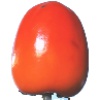
Label: kaki